Gustav Jäger (naturalist)

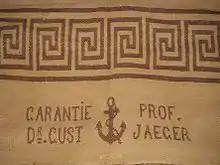
Detail of a rough wool blanket circa 1890

In "Die Entdeckung der Seele" ("The Discovery of The Soul", 1878), Jäger advanced the first crude version of the pheromone concept. His postulated skin, "anthropines," popularly dubbed as "lust compounds," came astoundingly close to reality but the idea was too far ahead of the possibilities of chemistry and the life sciences at this time to be corroborated by experiments.